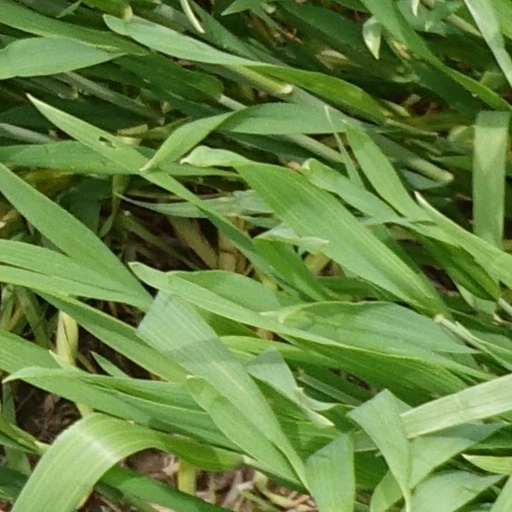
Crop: wheat